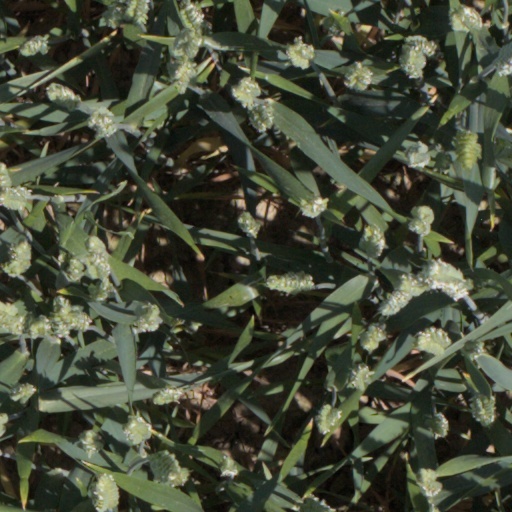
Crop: wheat